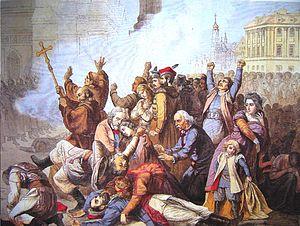
Tony Robert-Fleury, né le 1ᵉʳ septembre 1837 à Paris et mort le 8 décembre 1911 dans la même ville, est un peintre français.
23 janvier : l'expédition de Speke et Grant vers le lac Victoria et le Nil Blanc atteint Kazeh.